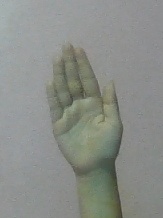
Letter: seen